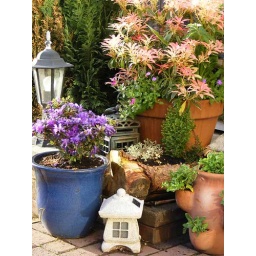
Garden plants in a pot from my home